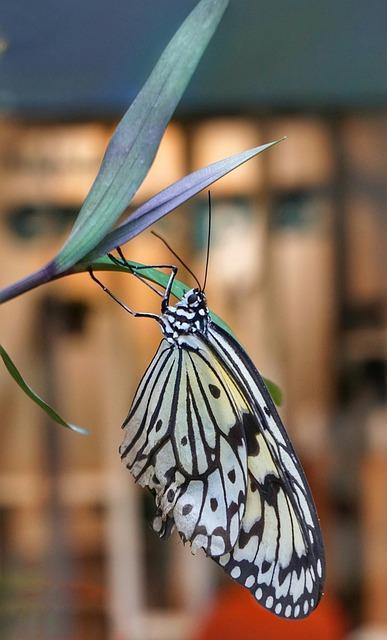
butterfly